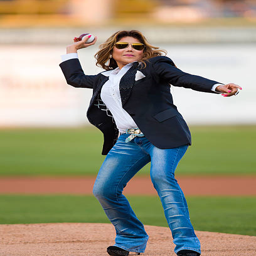
pop artist throws out the first pitch in a city .